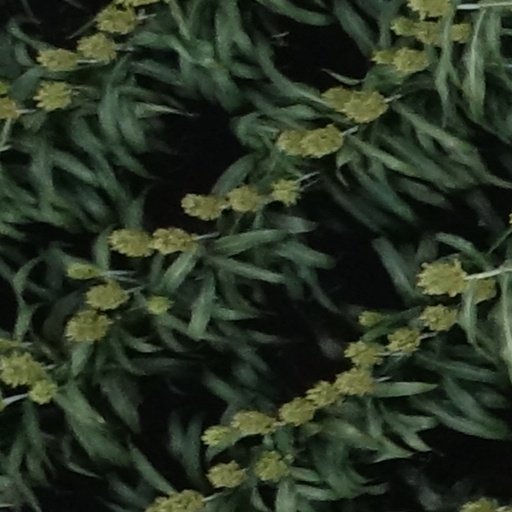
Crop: sorghum